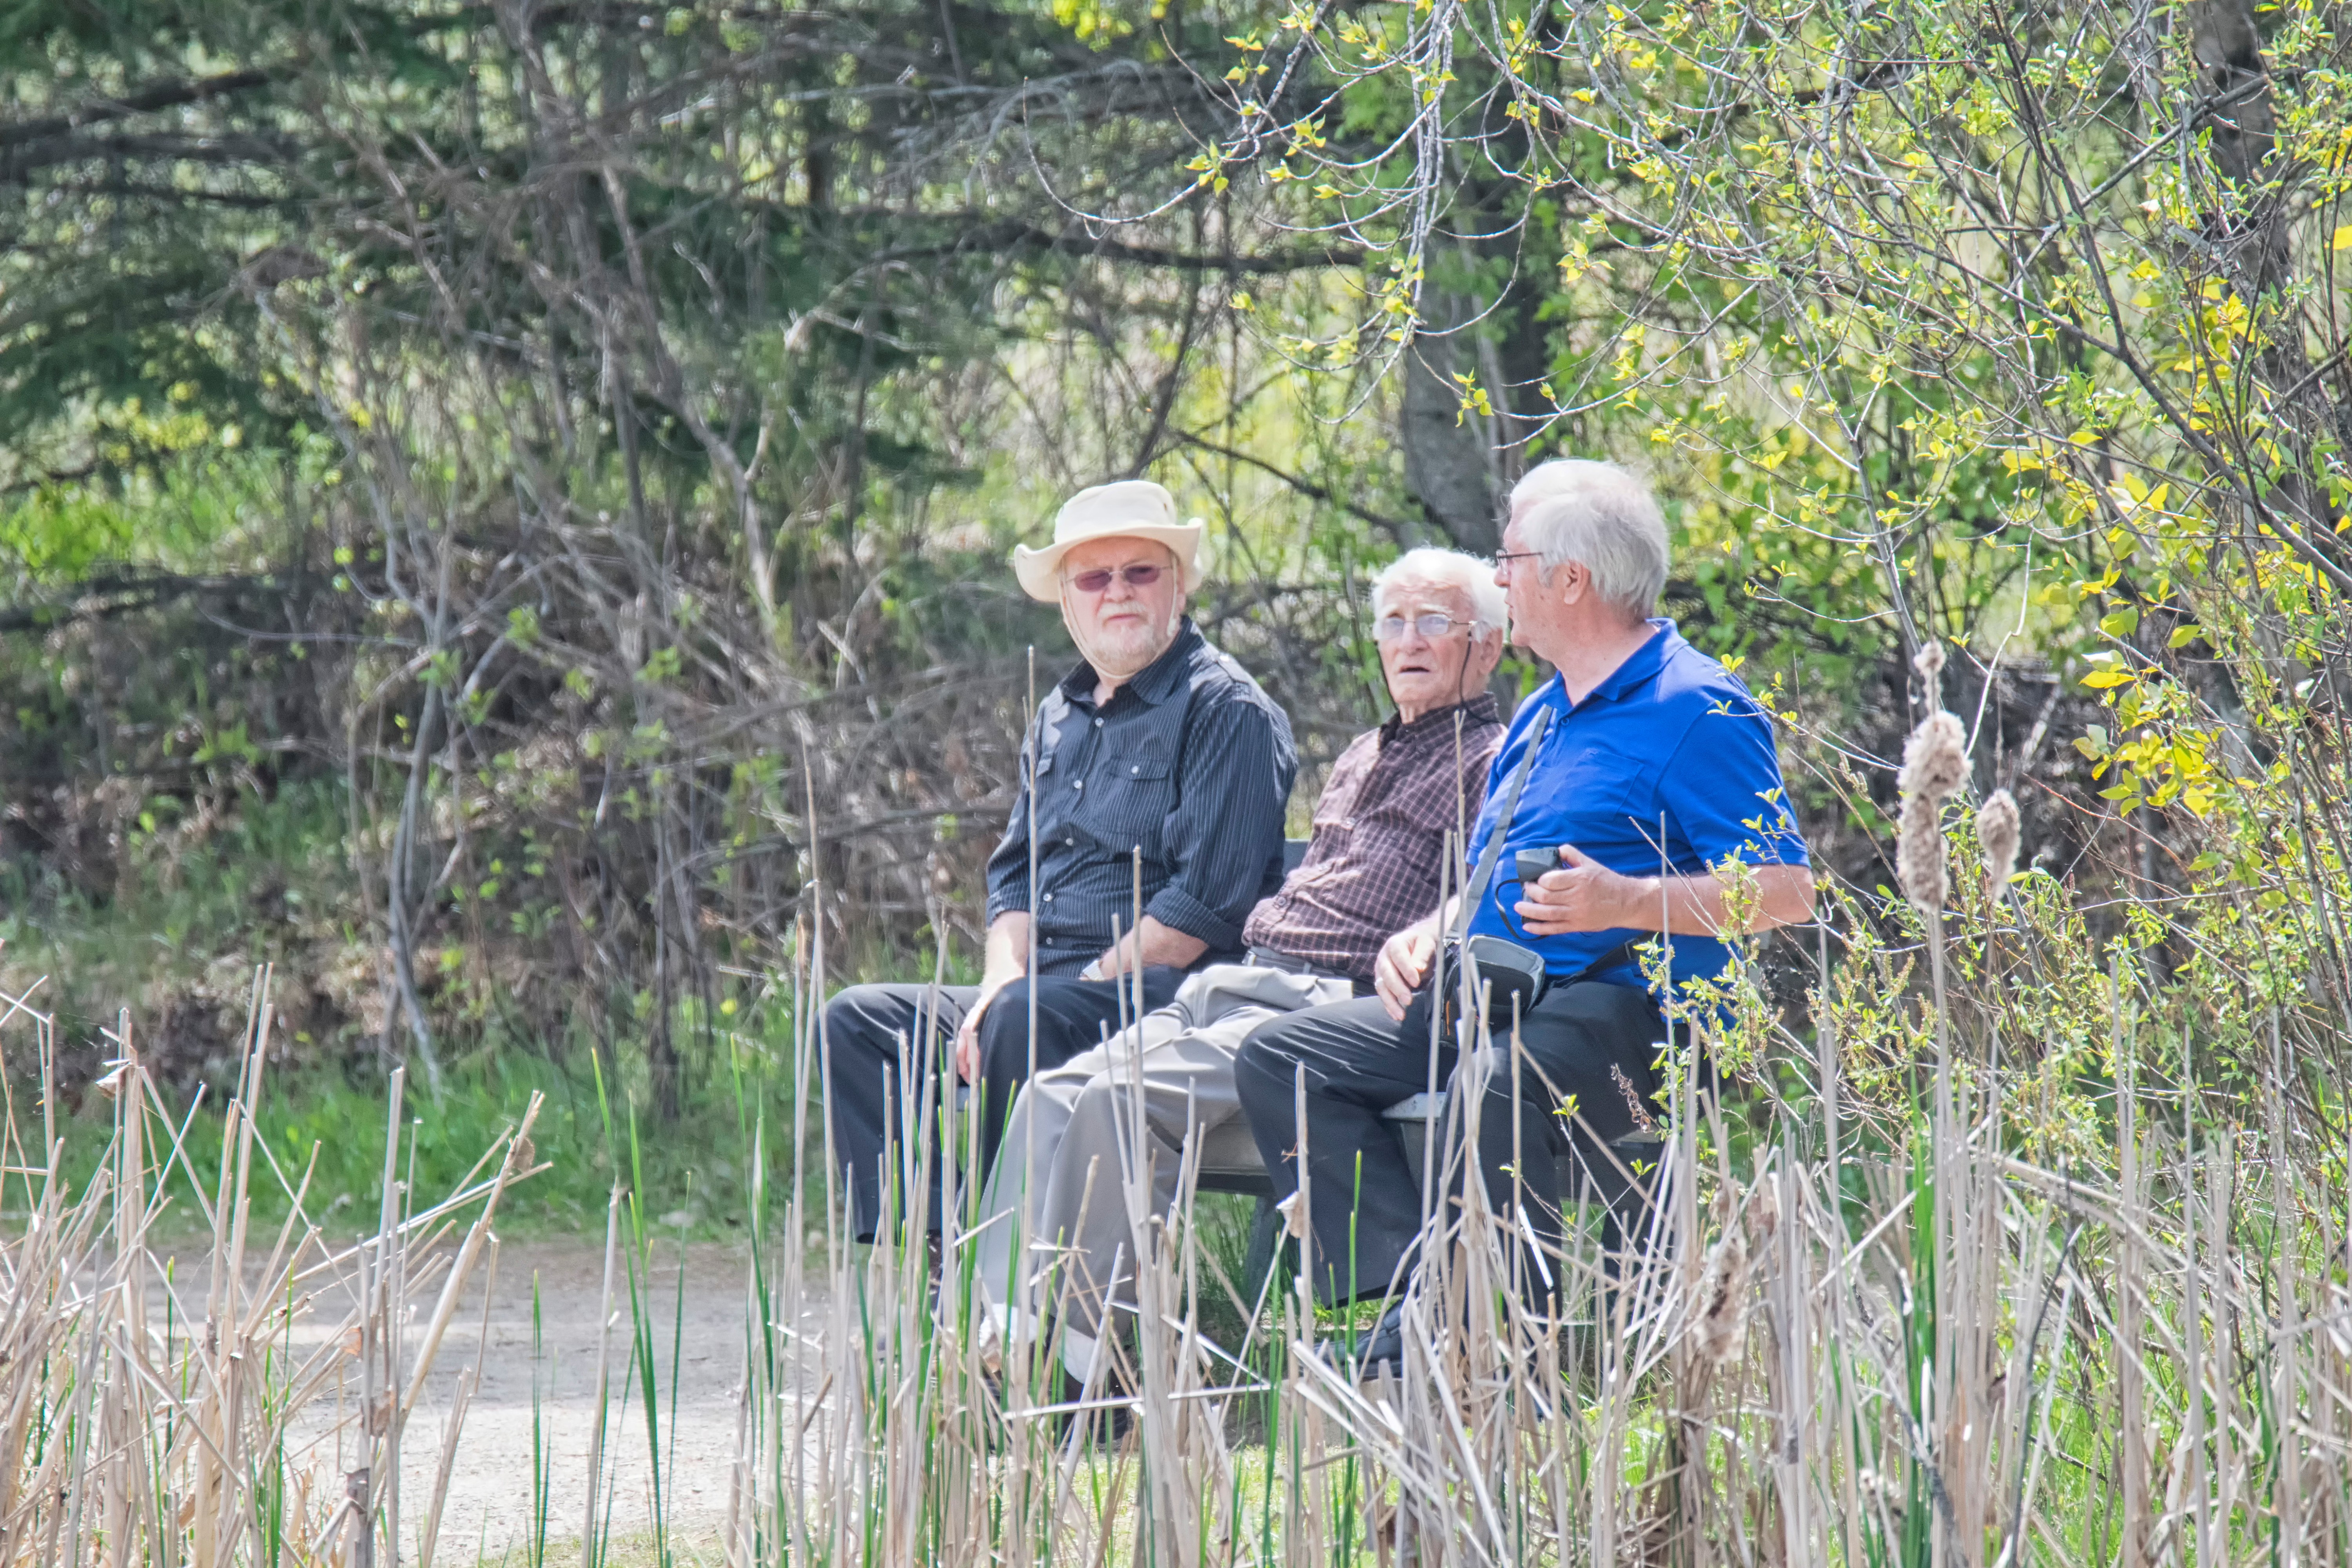
forest, wilderness, walking, person, trail, prairie, adventure, wildlife, sports, canada, wetland, quebec, woodland, habitat, hunting, ecosystem, personne, sherbrooke, animal sports